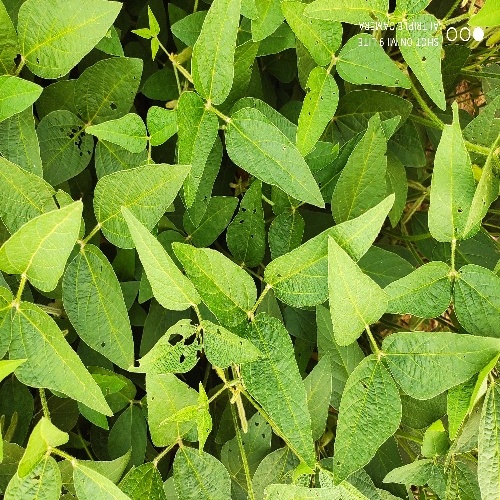
Label: Caterpillar